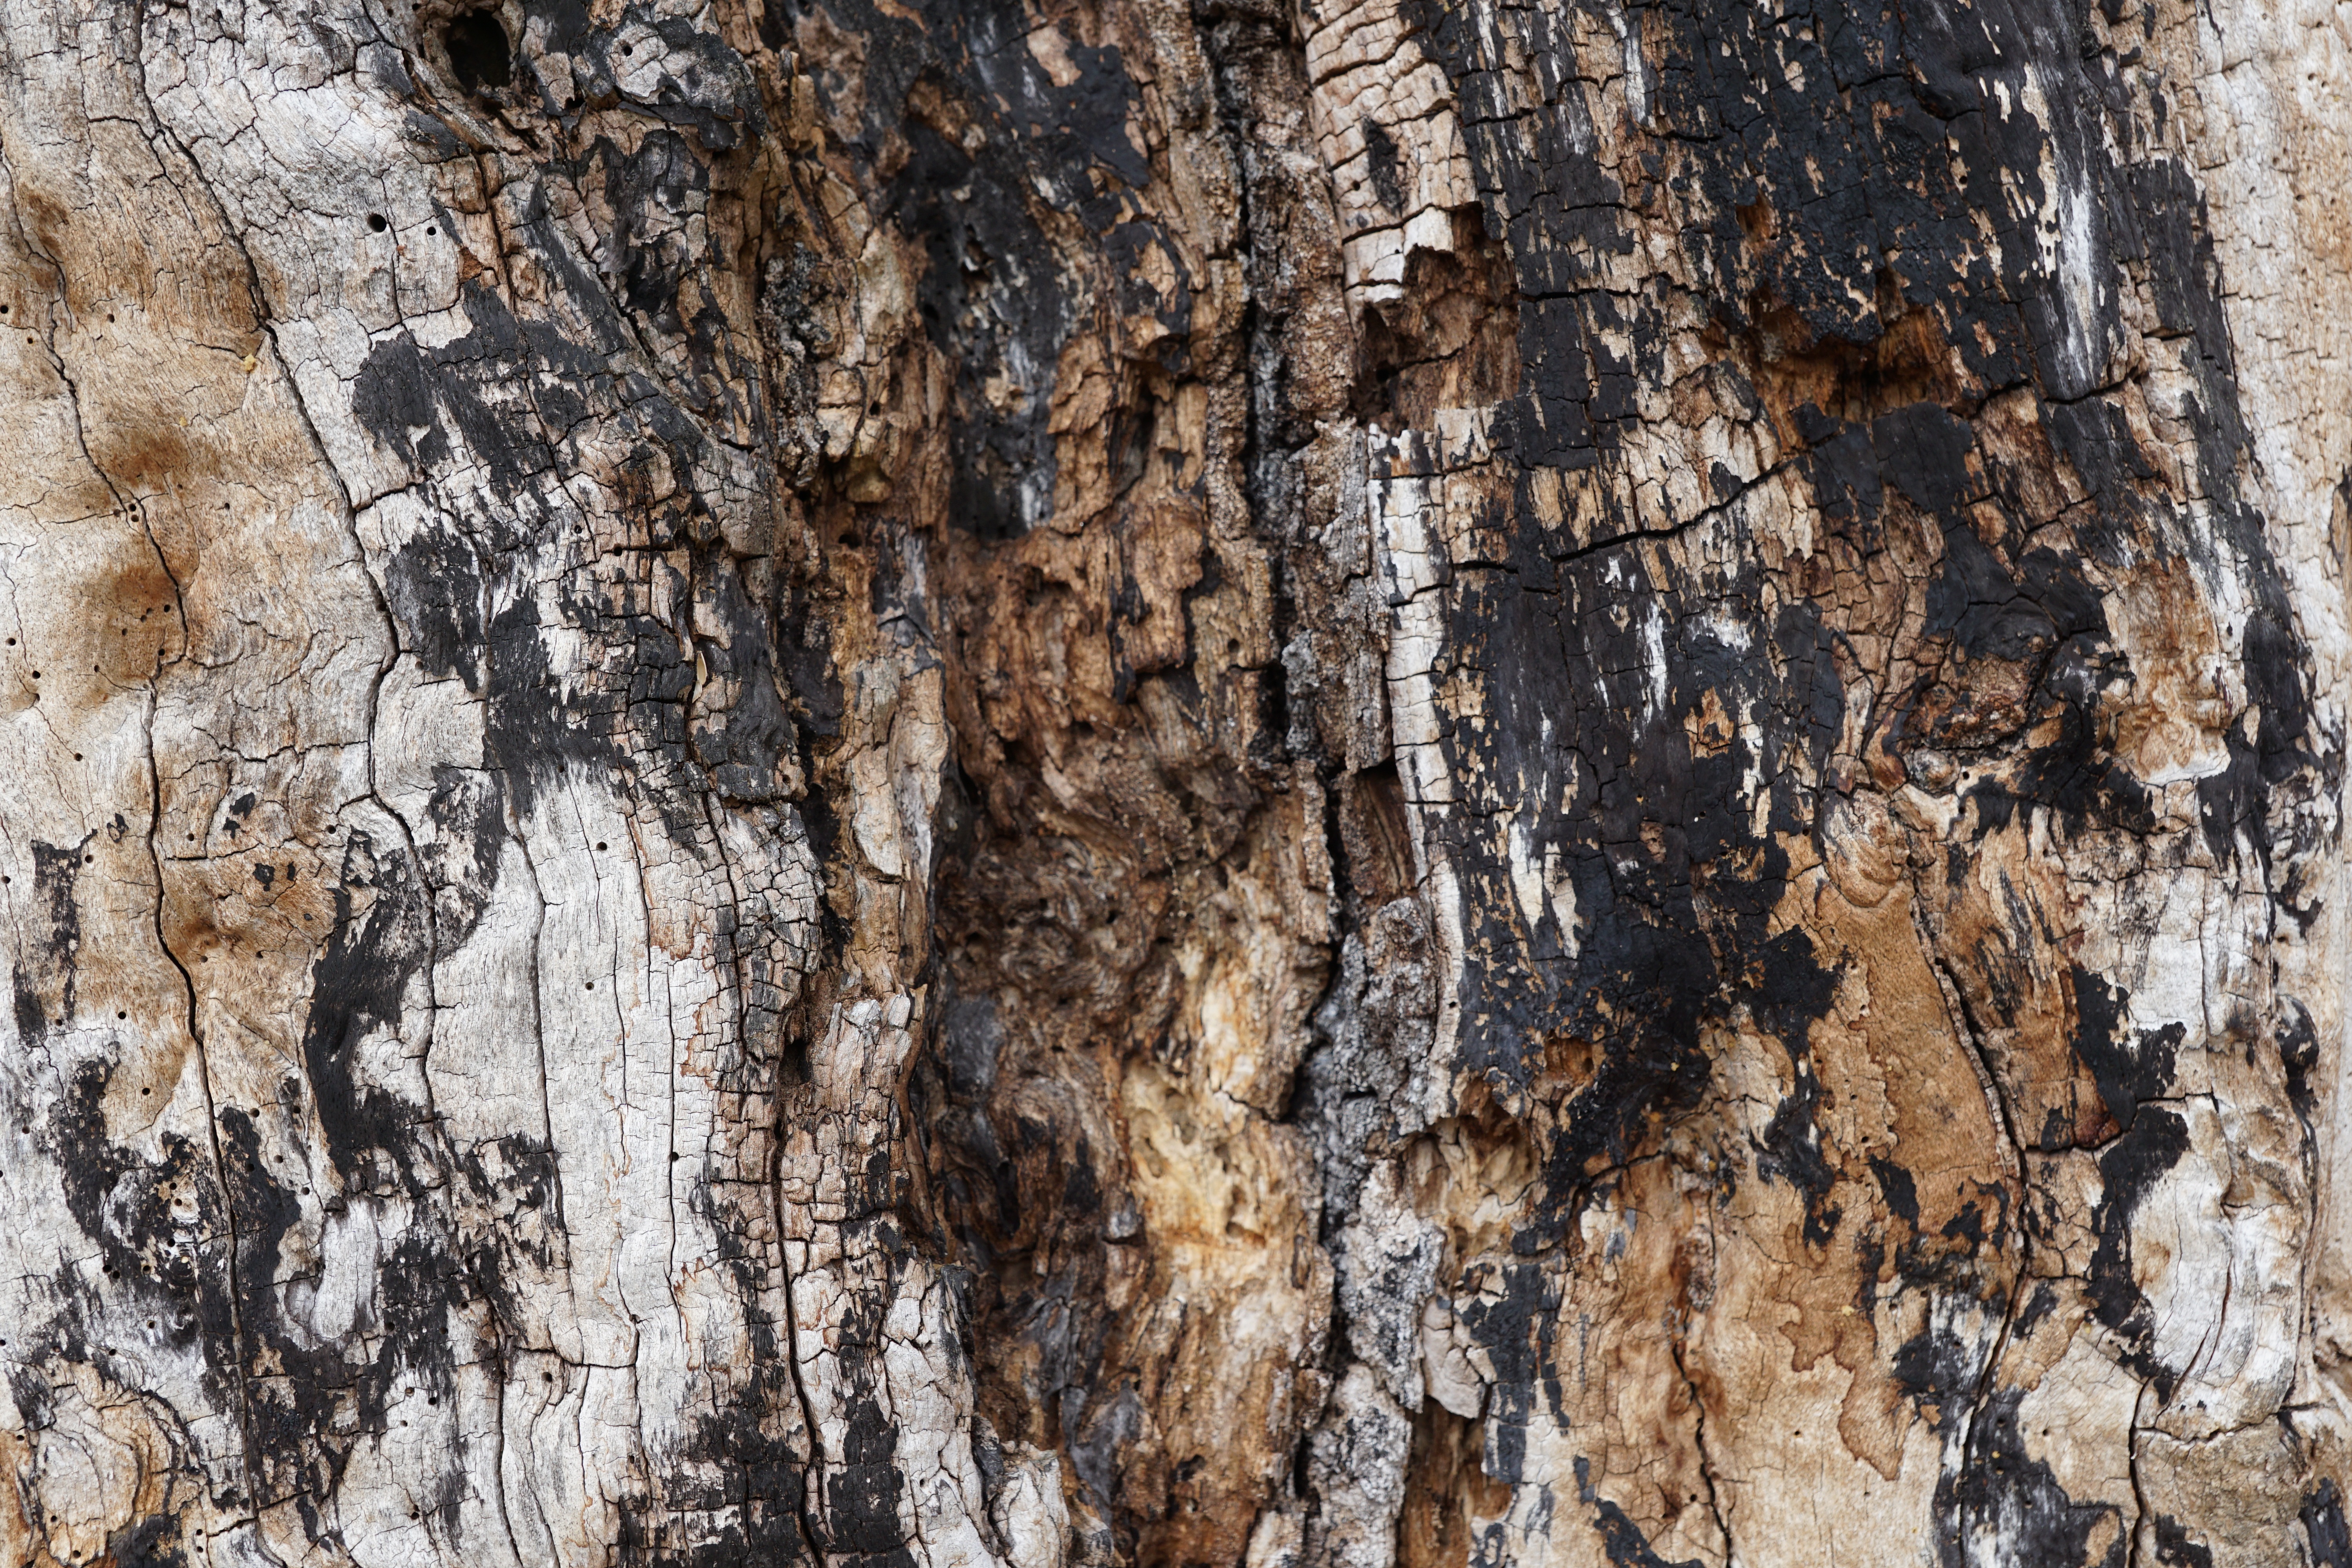
tree, nature, forest, branch, plant, wood, texture, leaf, trunk, formation, birch, soil, tribe, geology, flowering plant, woody plant, land plant